Cadillac V-12

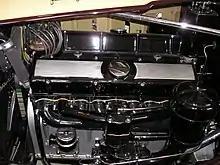
Cadillac V-12 engine

In the mid to late 1920s a number of luxury car manufacturers began work developing extravagant V-configuration engines, with more cylinders delivering more and smoother power than the then upper-end straight-8 and V-8 engines being produced. Not to be outdone, Cadillac began work on an engine to top all others, a V-16, and a V-12 derived from it to place the company on equal footing with the few manufacturers producing one. Larry Fisher, Cadillac General Manager, leaked to the press information about the V-12, hoping to keep the V-16 a secret.